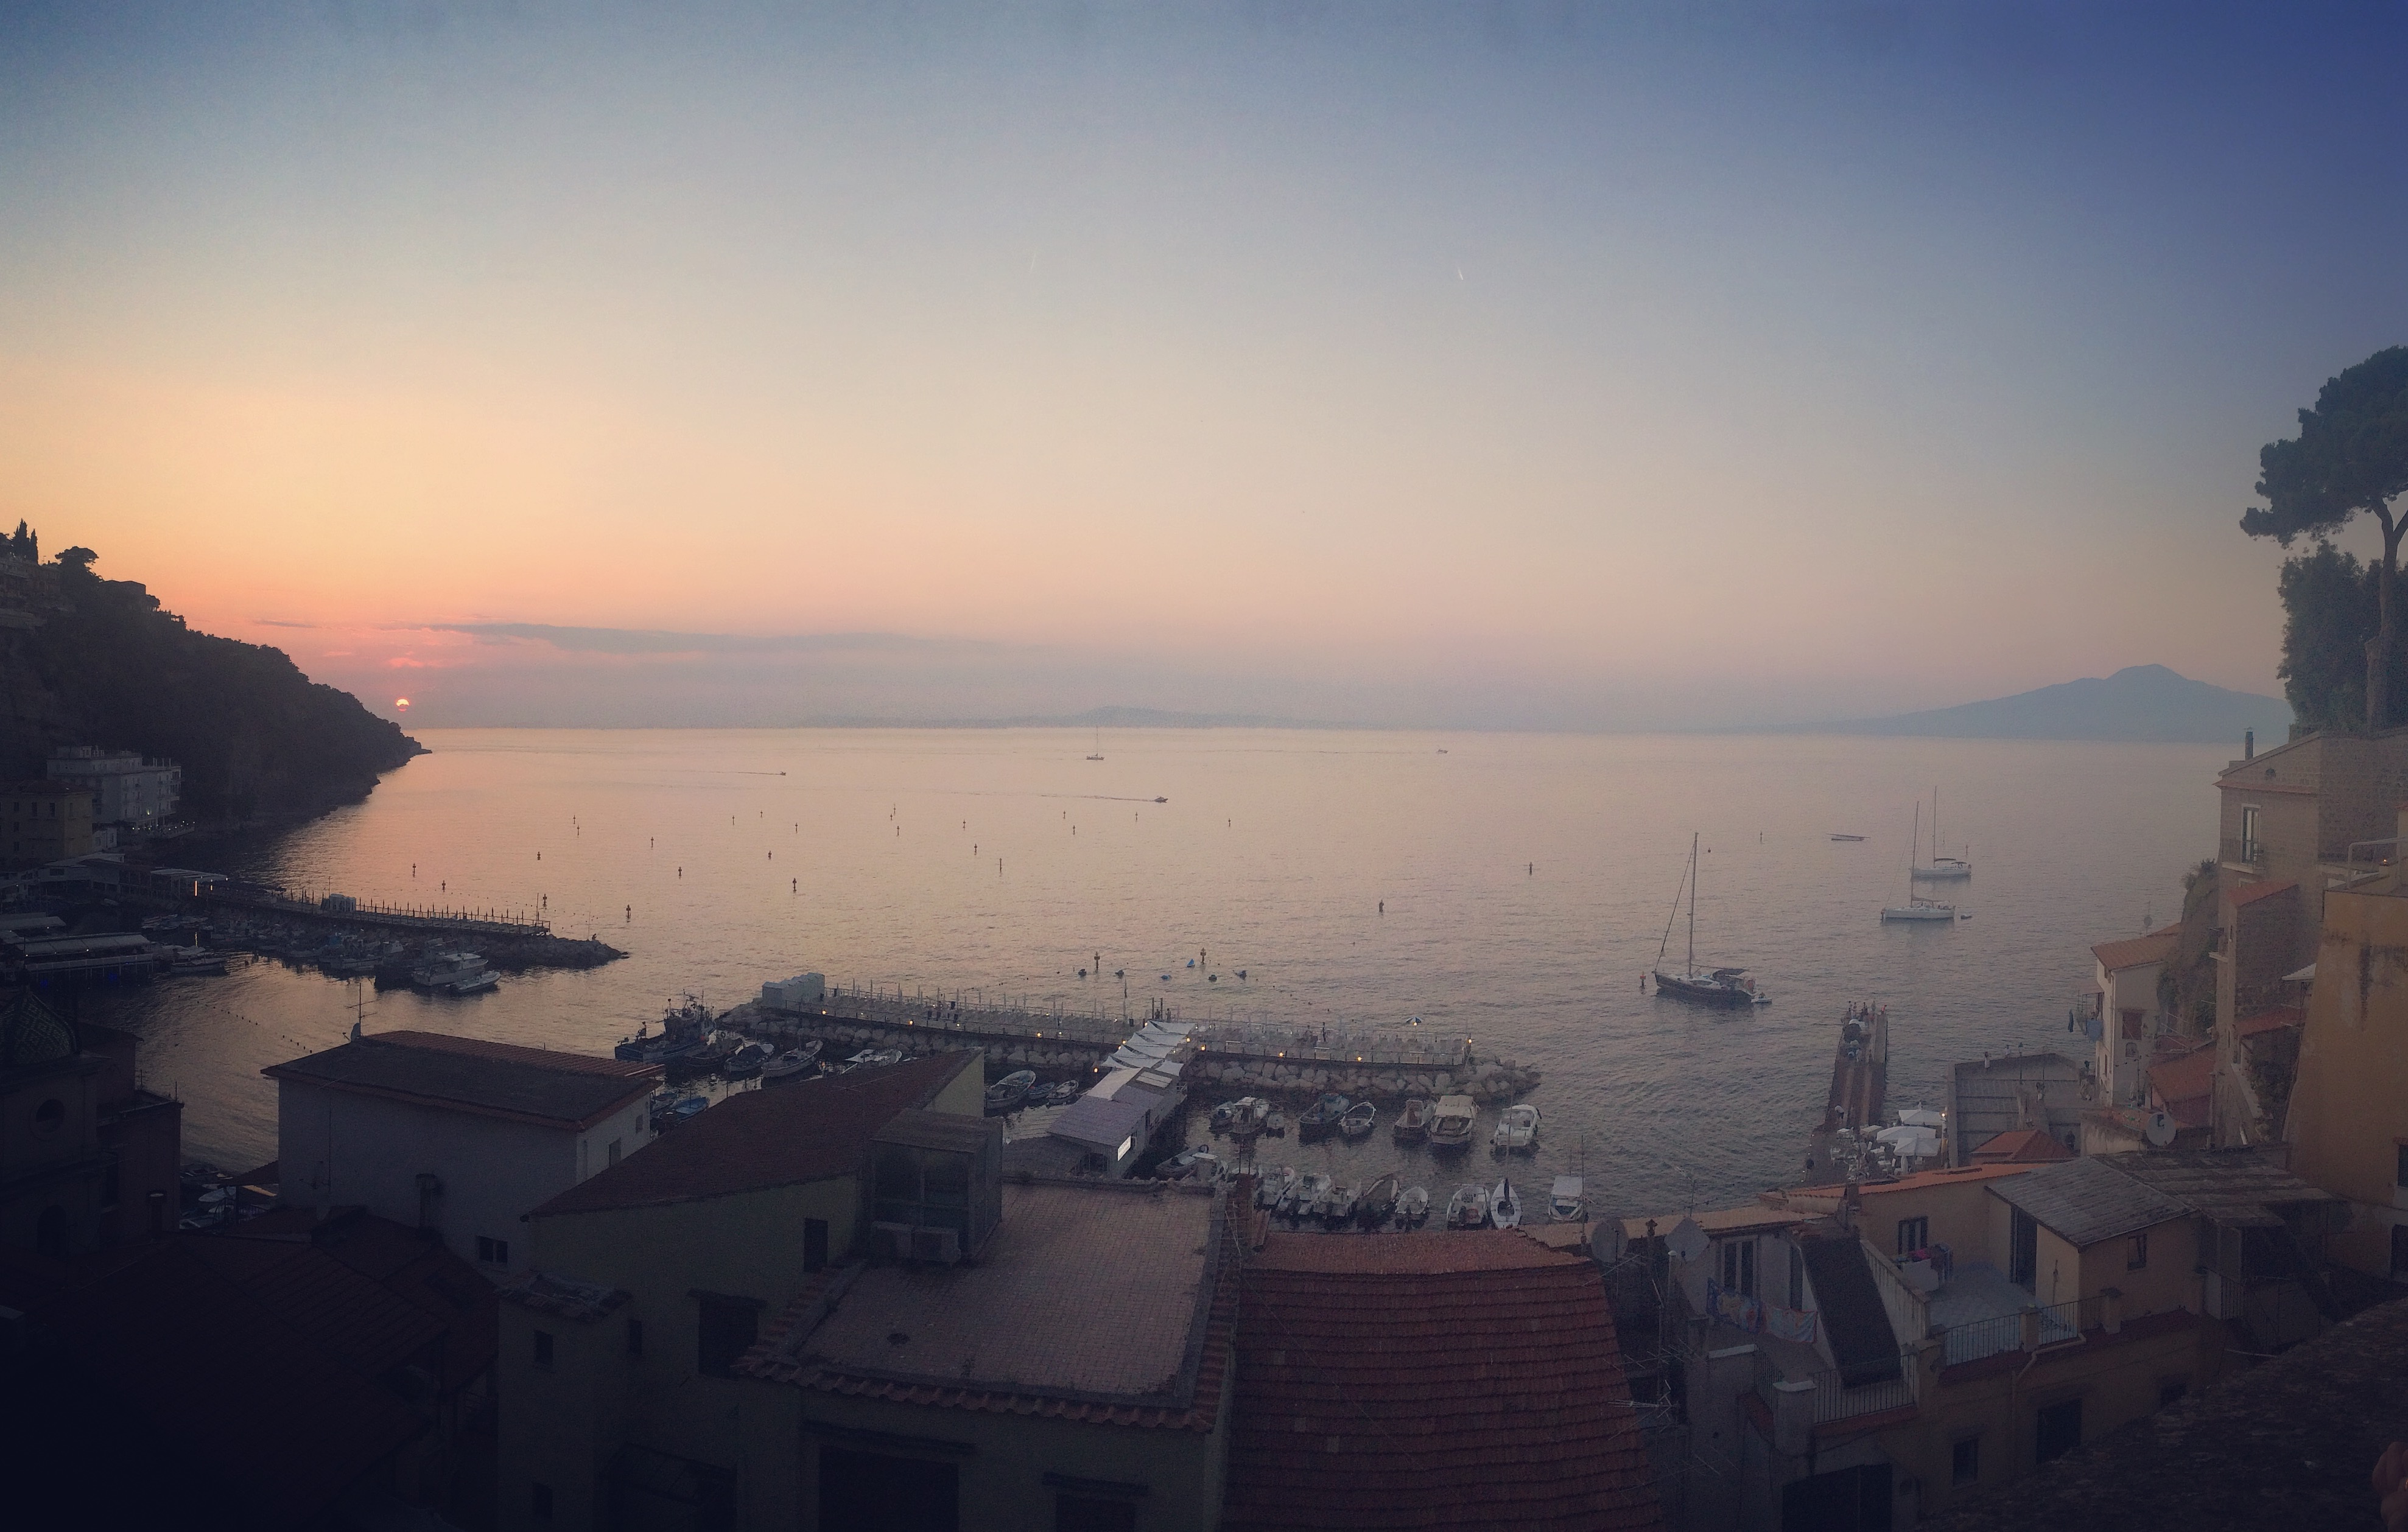
sea, coast, horizon, sky, sunrise, sunset, skyline, morning, dawn, cityscape, dusk, evening, haze, afterglow, atmospheric phenomenon